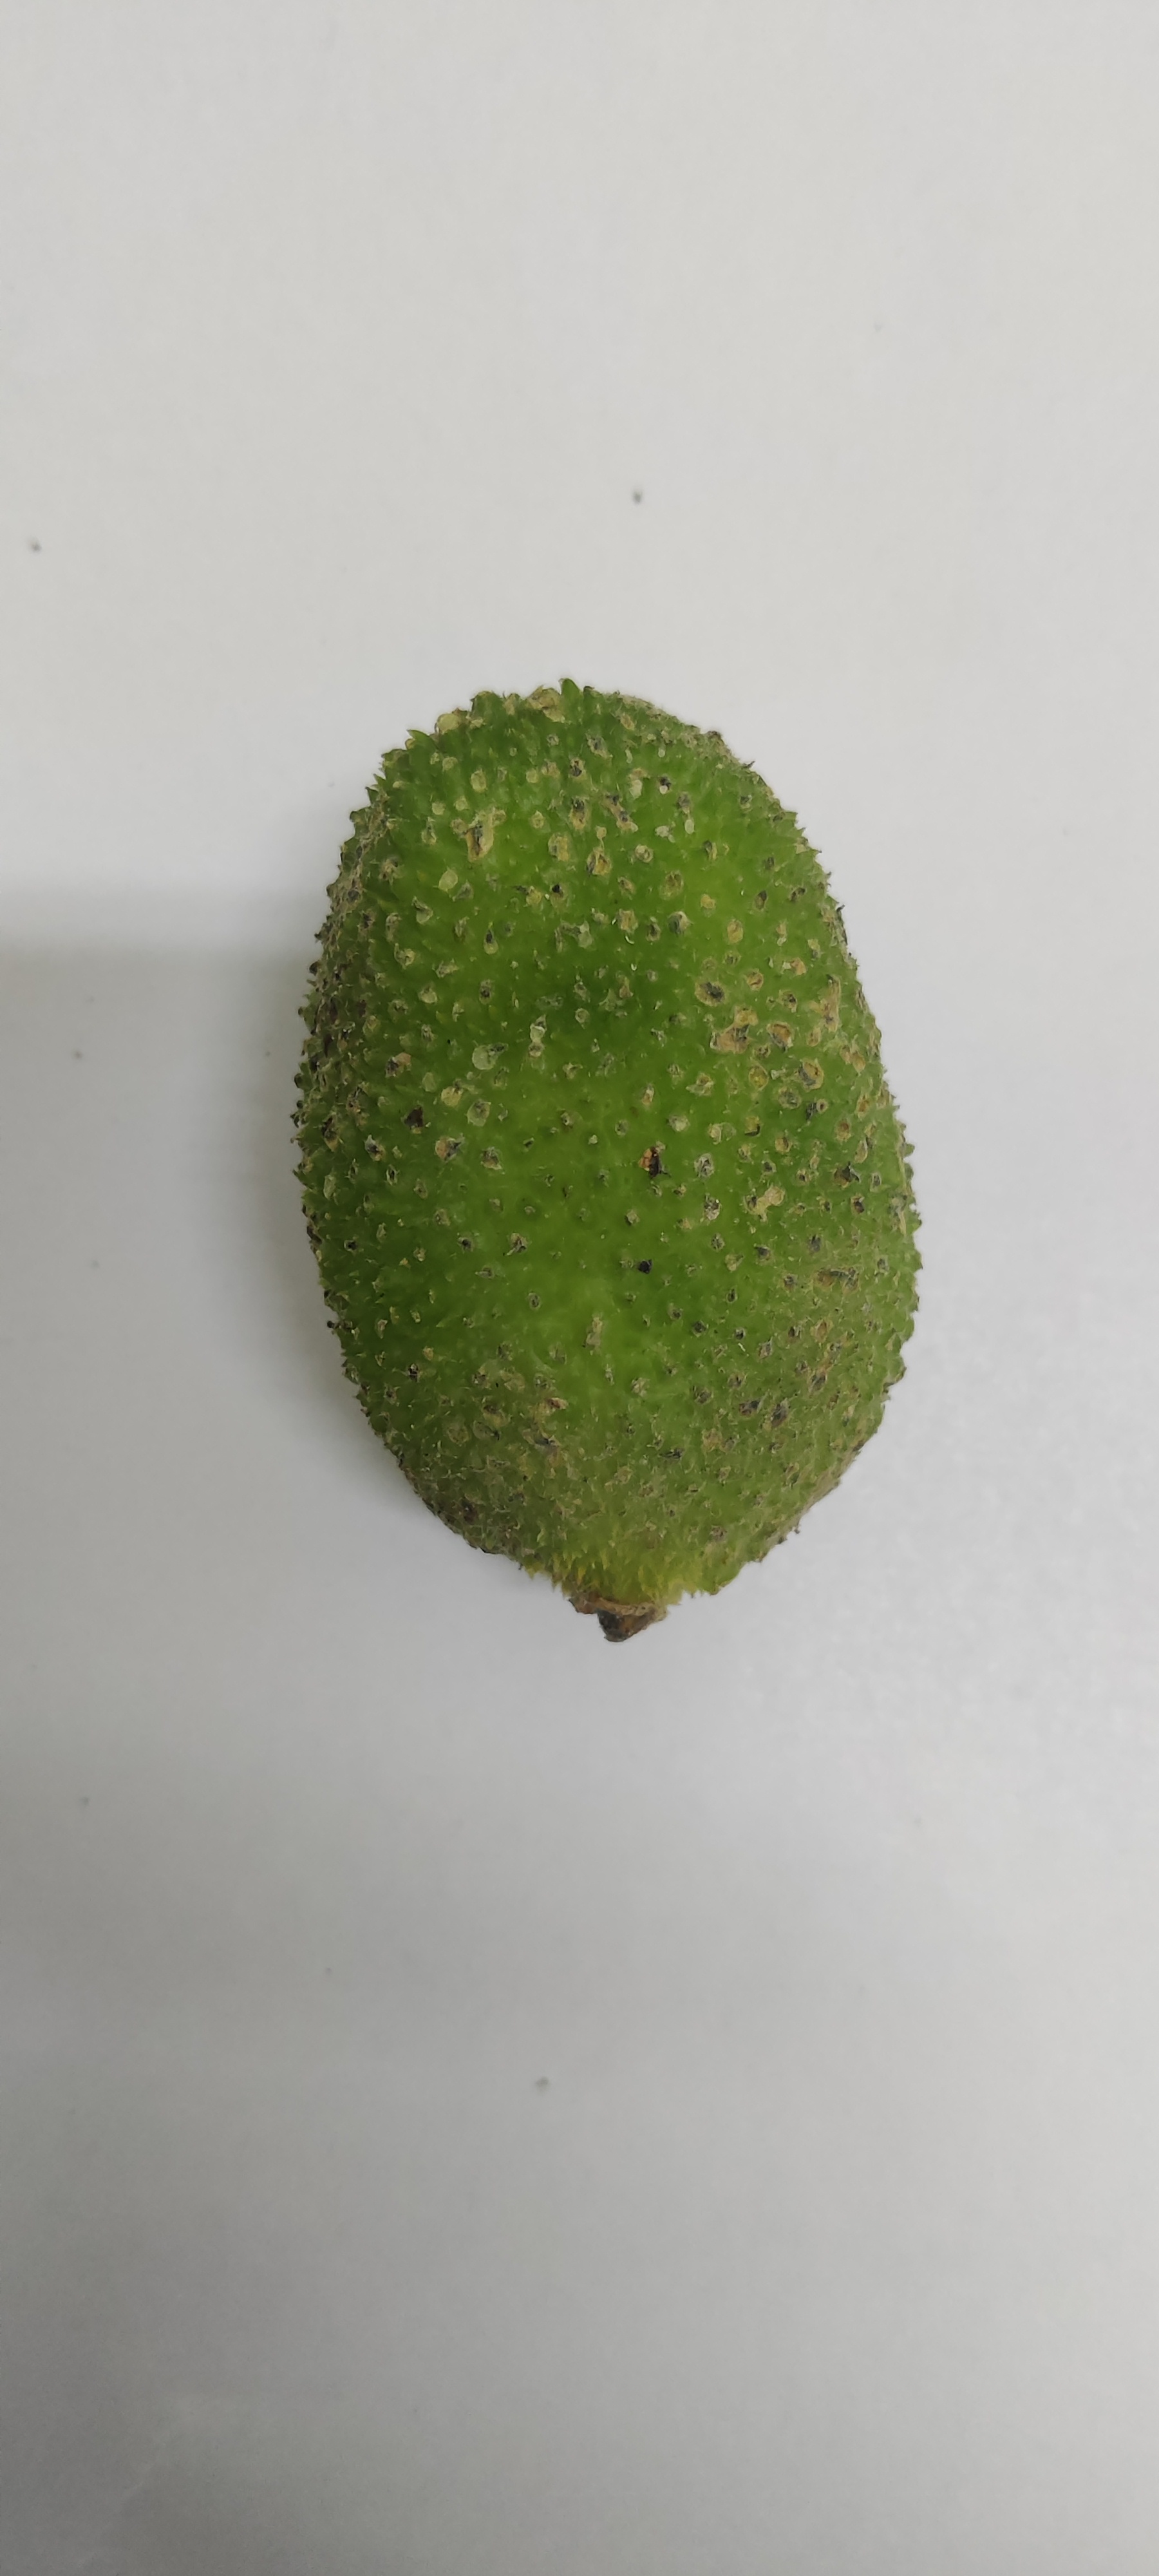
Crop: Spiny Gourd
Condition: Severely Damaged